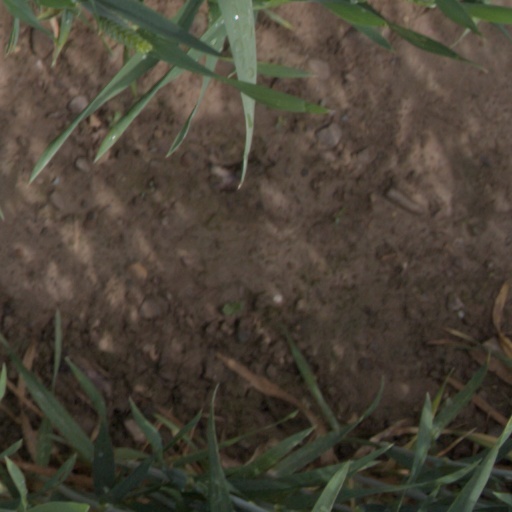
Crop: wheat